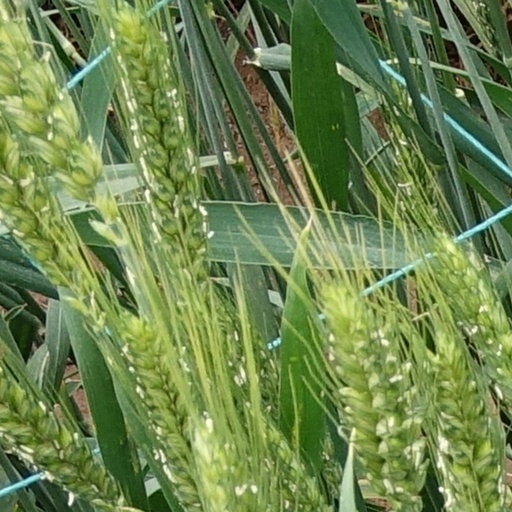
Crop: wheat